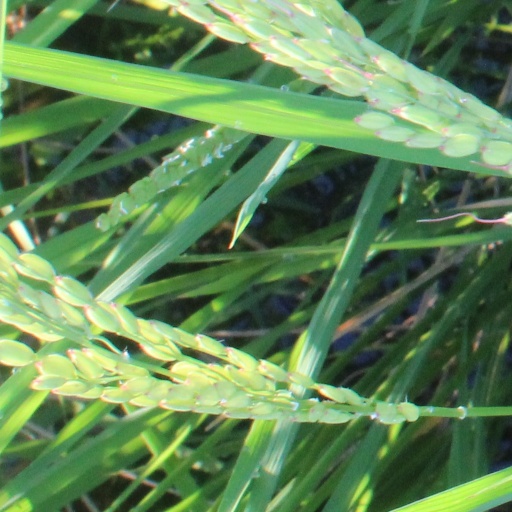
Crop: rice